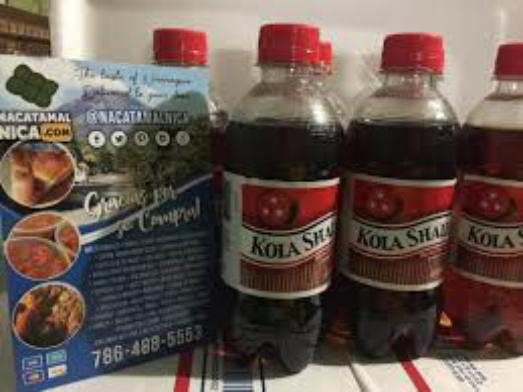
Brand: Kola Shaler
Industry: Food